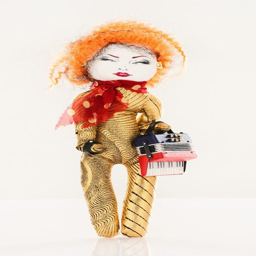
the doll designed by film costumer designer for humanitarian aid organization